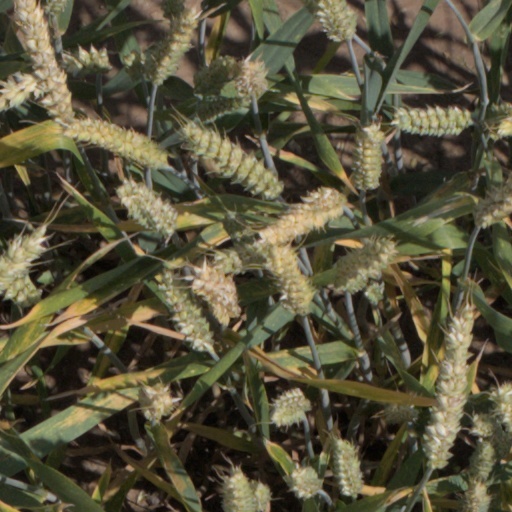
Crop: wheat